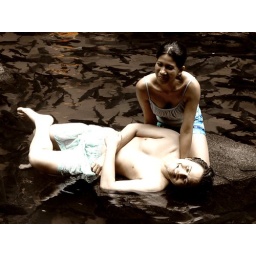
how i joyfully turned into a fish in an enchanted river